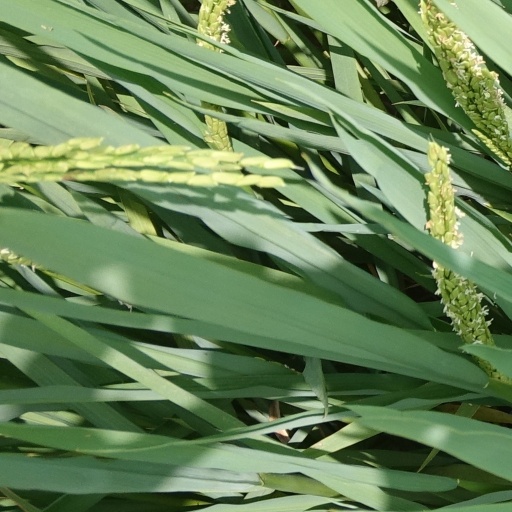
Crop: rice